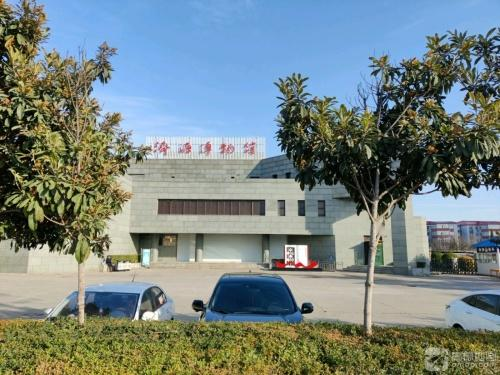
地标名称：济源博物馆
所在城市：省直辖县级行政区划·济源市